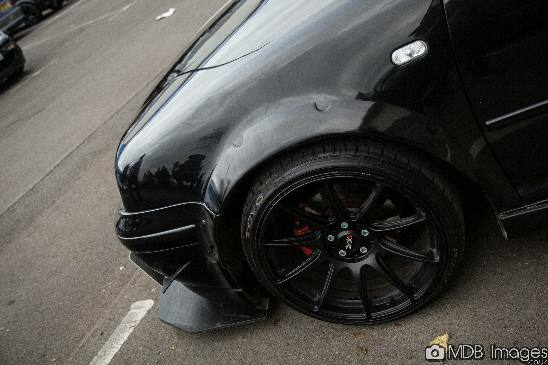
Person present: No